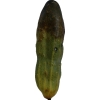
Label: cucumber